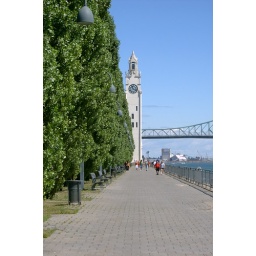
The clock tower on the promenade by the river.